Amir Jafari

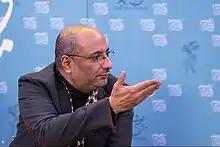
Amir Jafari at the Milad Tower

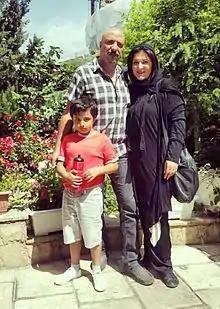
Amir Jafari and his family 2014

He learned acting from Hamid Samandarian (1931 - 2012), one of the most remarkable acting teachers in Iran. He has started acting in cinema since 2001. His first movie was Bread, Love, Motorcycle 1000.